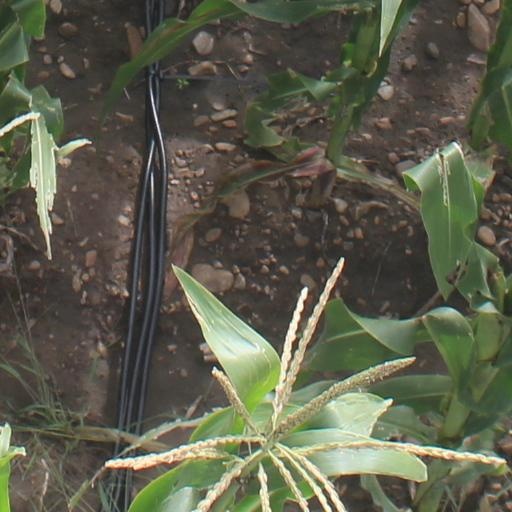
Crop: maize; corn